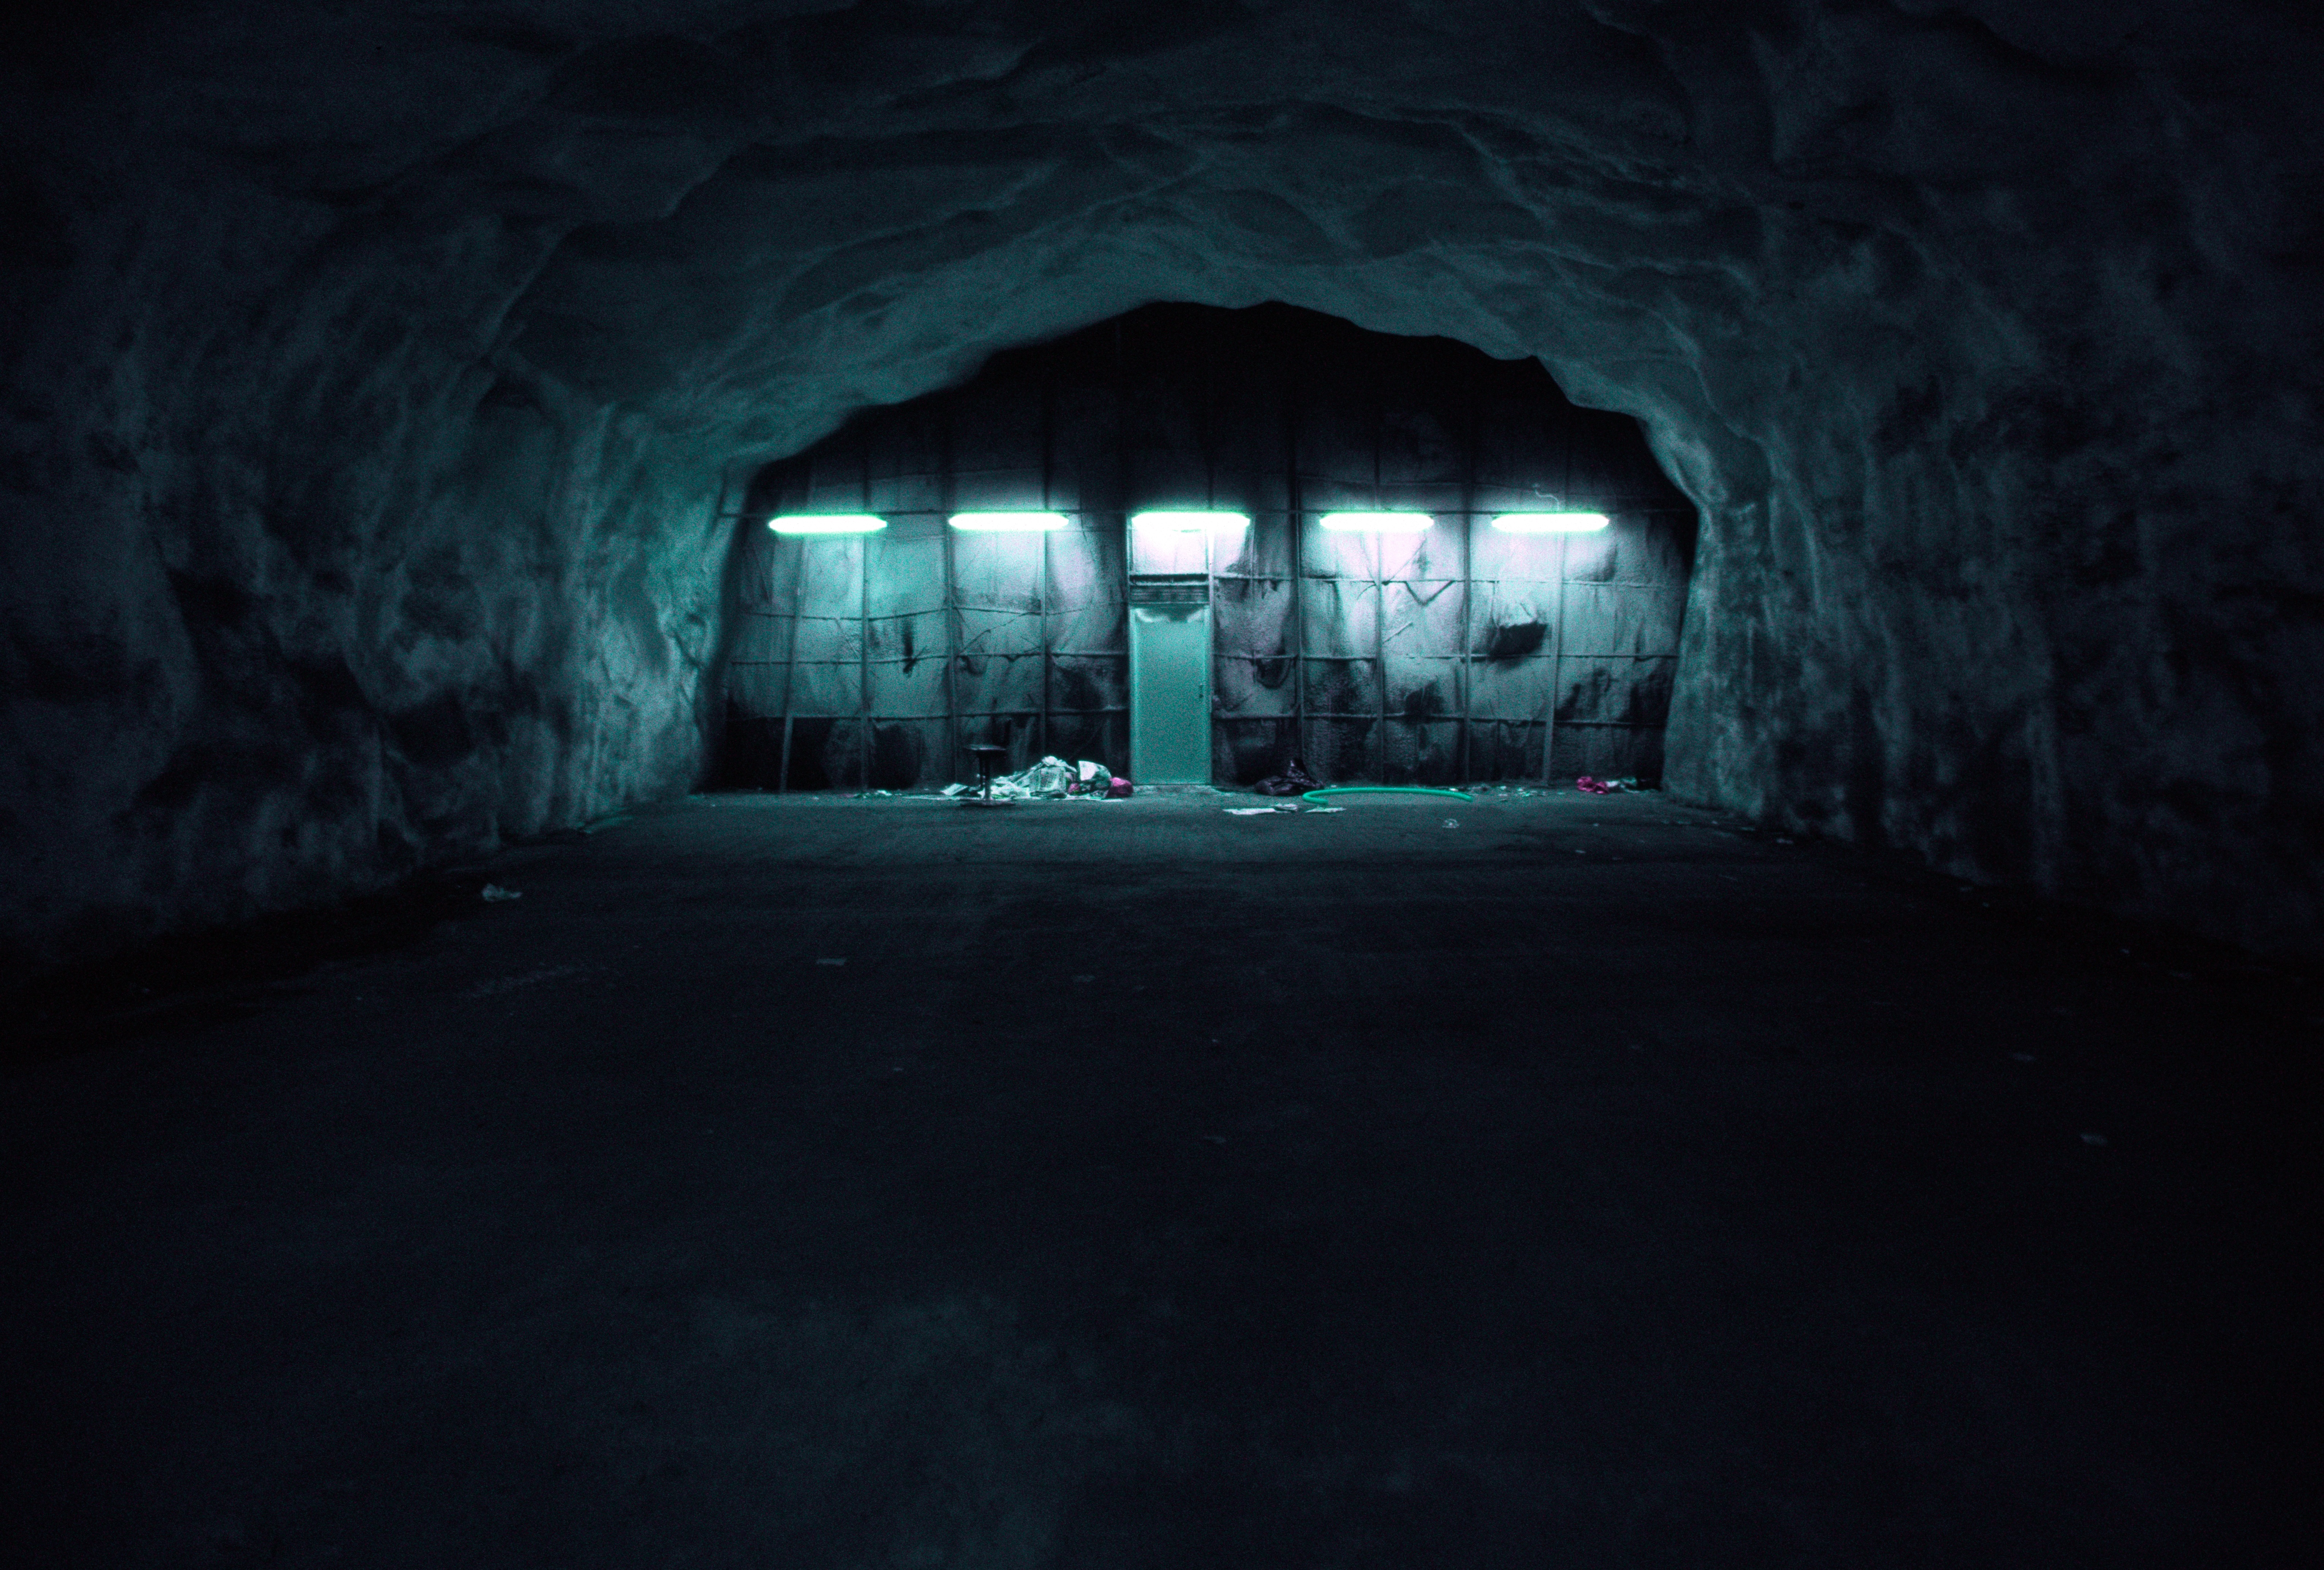
light, night, tunnel, dark, cave, darkness, basement, infrastructure, screenshot, bunker, soprum